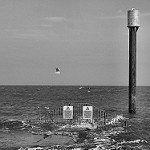
Label: B & W